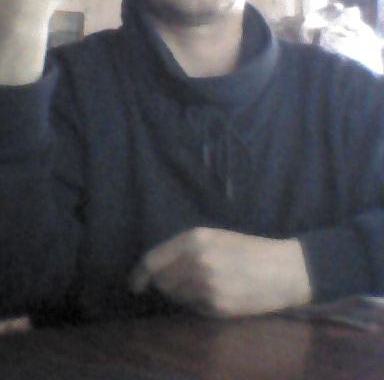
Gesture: no_gesture